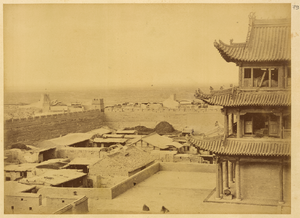
En 1874-1875, le gouvernement russe organisa une mission commerciale et de recherche en Chine. Cette mission avait pour objectif de trouver de nouvelles routes terrestres vers le marché chinois, d'étudier les perspectives d'une expansion commerciale, de rechercher des sites pour l'installation de consulats et d'usines, et de recueillir des informations sur la révolte de Dungan qui faisait alors rage dans les provinces de la Chine occidentale. Composée de 9 hommes et dirigée par le lieutenant-colonel Iulian A. Sosnovskii de l'état-major général de l'armée, cette mission comprenait également un topographe, le capitaine Matusovskii, un responsable scientifique, le Dr Pavel Iakovlevich Piasetskii, des interprètes chinois et russes, trois sous-officiers cosaques et le photographe de la mission, Adolf Erazmovich Boiarskii. La mission se déroula de Saint-Pétersbourg à Shanghai, en passant par Oulan-Bator (Mongolie), Pékin et Tianjin. Elle longea ensuite le fleuve Yangtsé et suivit la grande Route de la soie à travers l'oasis Hami et jusqu'au lac Zaysan, de retour en Russie. Adolf Erazmovich Boiarskii prit quelque 200 photographies, ce qui constitue une source unique pour l'étude de la Chine de cette période. La plupart des photographies prises durant cette mission apparaissent dans cet album, lequel rejoignit par la suite la collection Thereza Christina Maria, rassemblée par l'empereur Pierre II du Brésil qui en fit don à la Bibliothèque nationale du Brésil. Petites et grandes villes